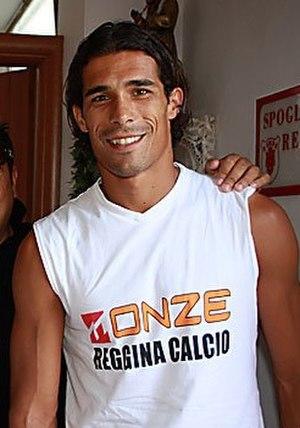
Bernardo Corradi, né le 12 mars 1976 à Sienne, est footballeur international italien reconverti agent de joueur.